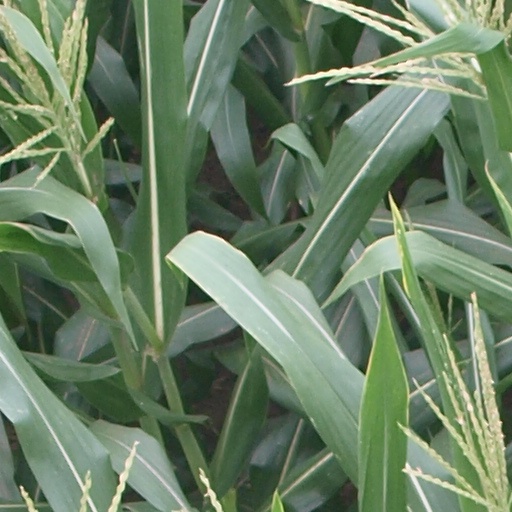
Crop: maize; corn